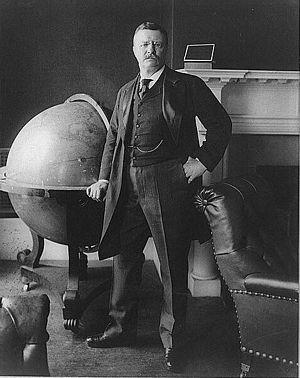
Theodore Roosevelt, Jr. dit Teddy Roosevelt /ˈɹoʊ̯.zə.vɛlt/, né le 27 octobre 1858 à New York et mort le 6 janvier 1919 à Oyster Bay, est un homme d'État américain, vingt-sixième président des États-Unis en poste de 1901 à 1909. Il est également historien, naturaliste, explorateur, écrivain et soldat.